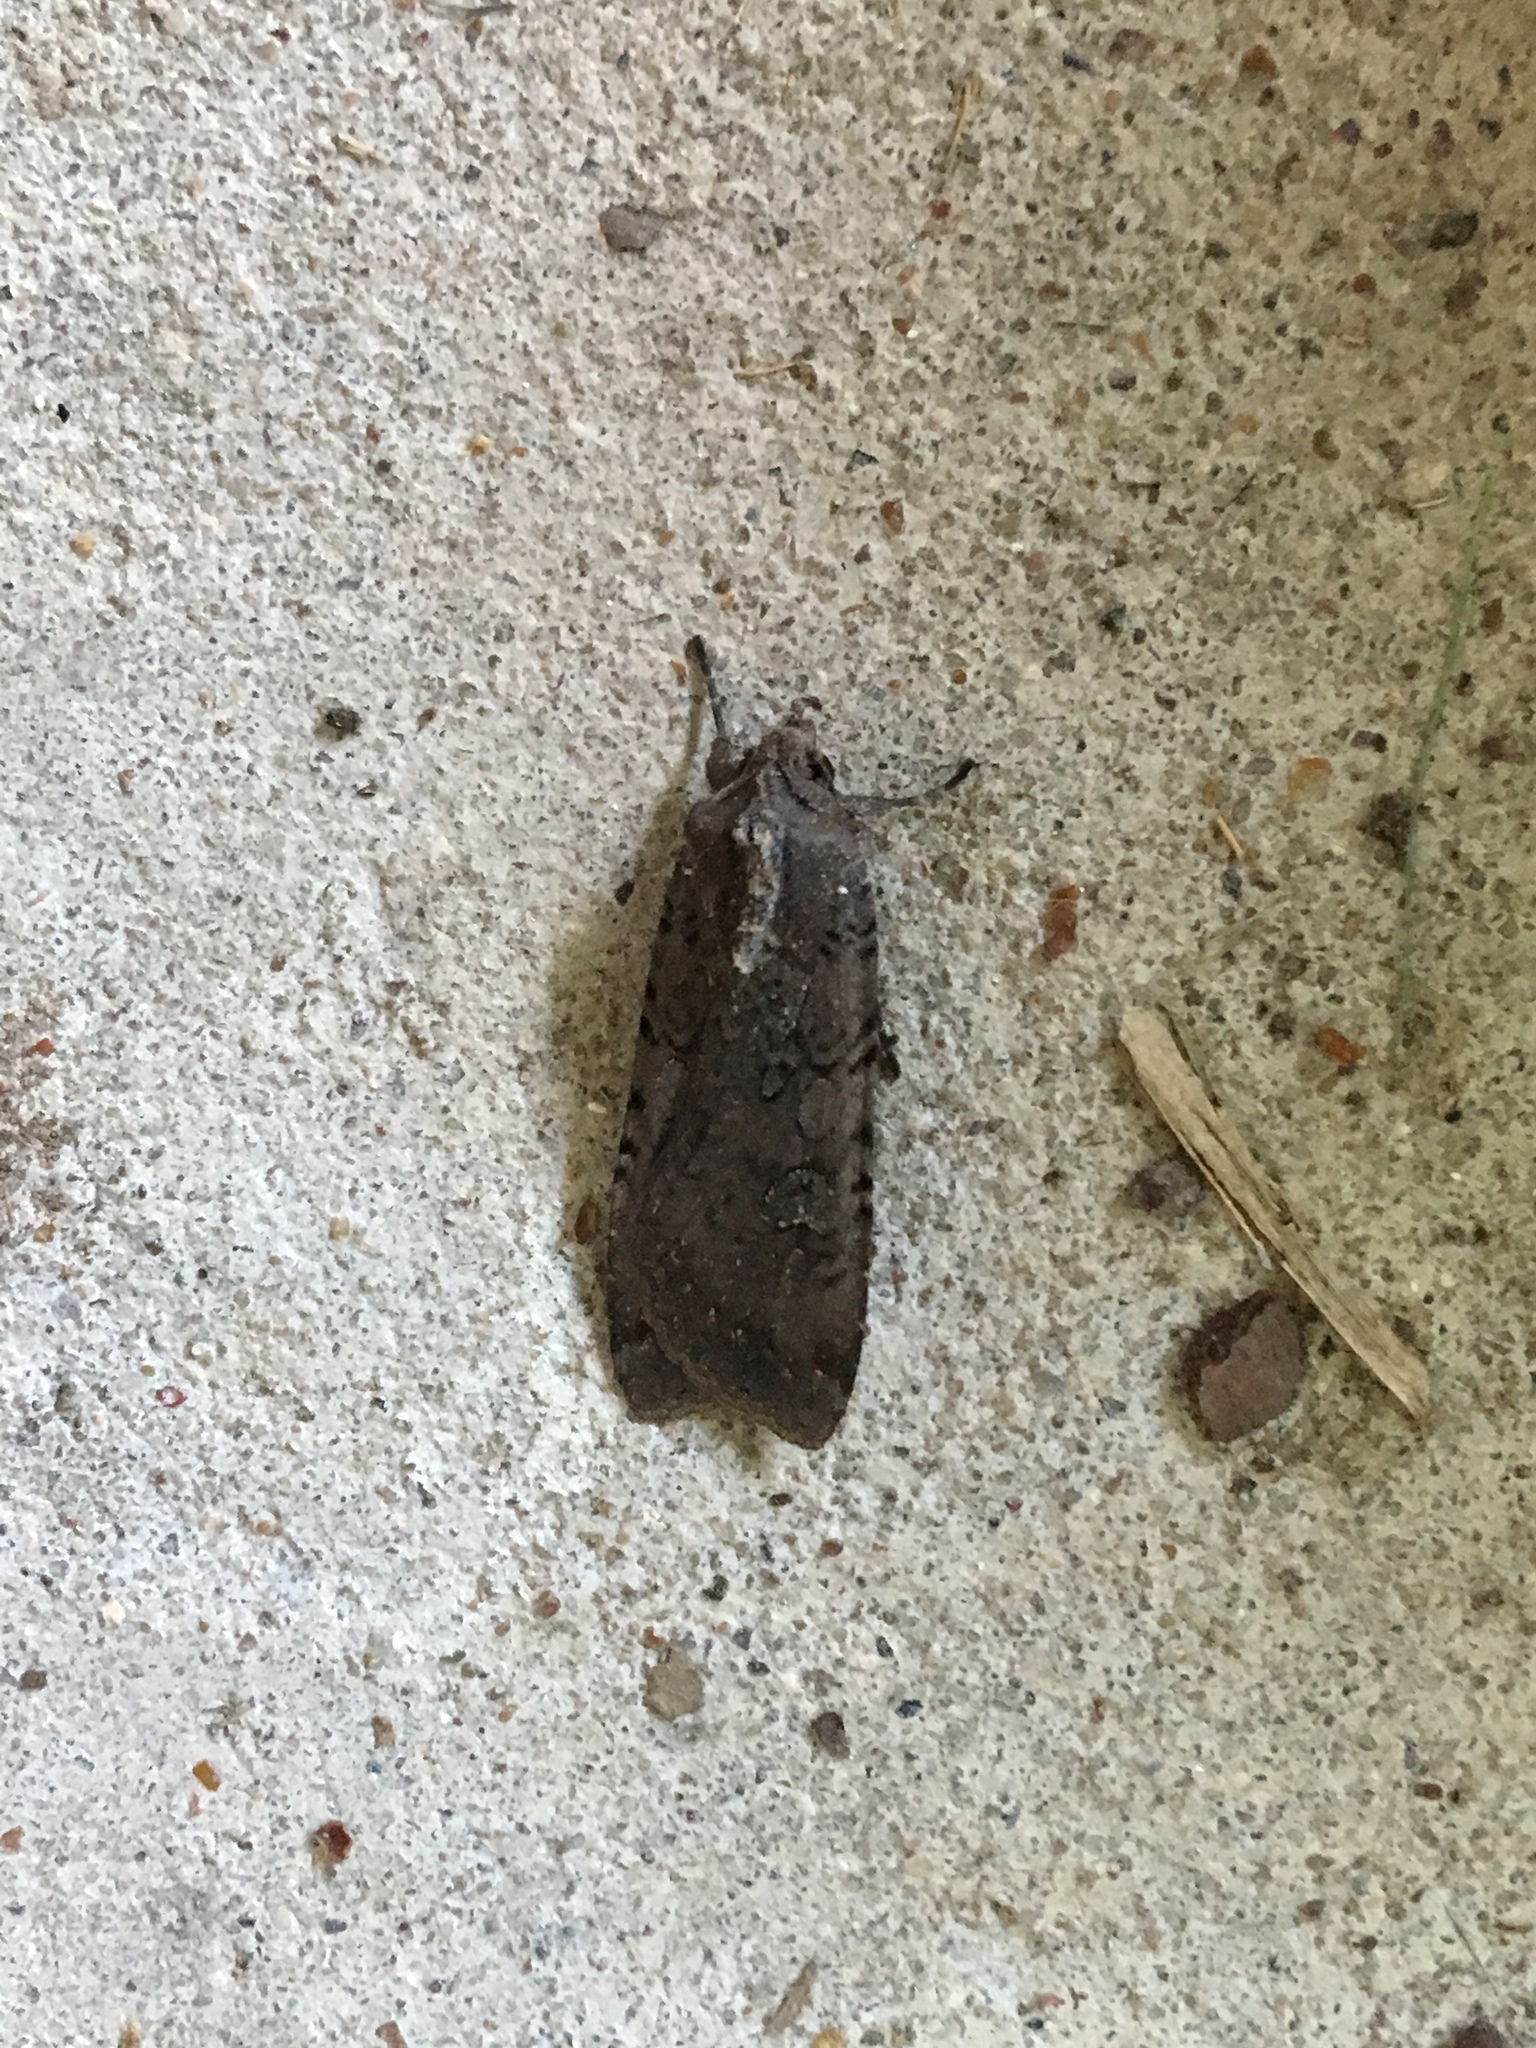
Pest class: cutworms